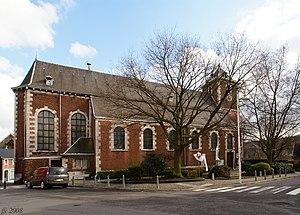
L'église Saint-Pierre est un édifice religieux catholique construit en 1706 et situé dans la section de Chênée à Liège en Belgique.
Cette page regroupe une partie du patrimoine immobilier classé de la ville belge de Liège.